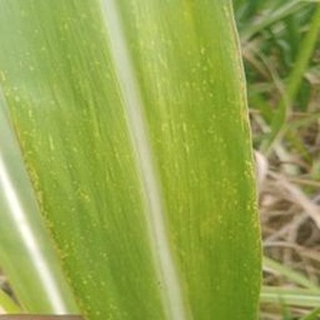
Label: sugarcane_mosaic